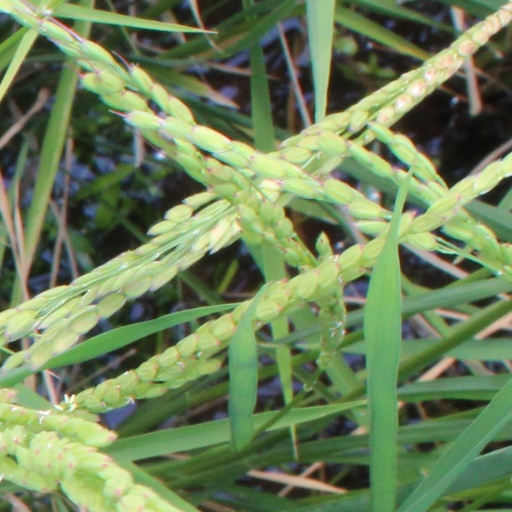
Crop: rice